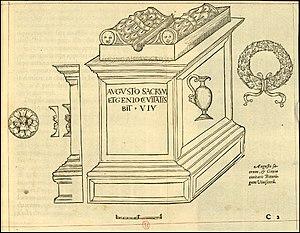
Vinet Antiqvité de Bordeavs Tombeau romain (1574)
Élie Vinet est un humaniste, enseignant, archéologue, traducteur et historien de la Renaissance. Il est l'auteur d'une cinquantaine de livres : traductions d'auteurs classiques, histoire des villes de Saintes, Angoulême et Bordeaux et de livres scolaires. Élie Vinet est considéré comme le fondateur de l'érudition à Bordeaux.